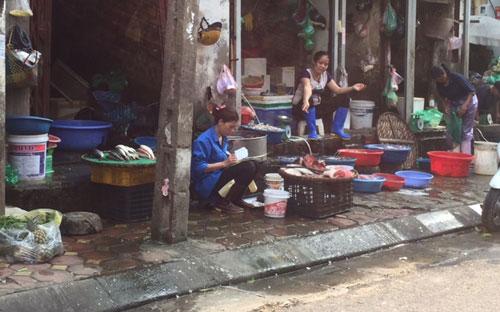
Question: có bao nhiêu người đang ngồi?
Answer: có hai người